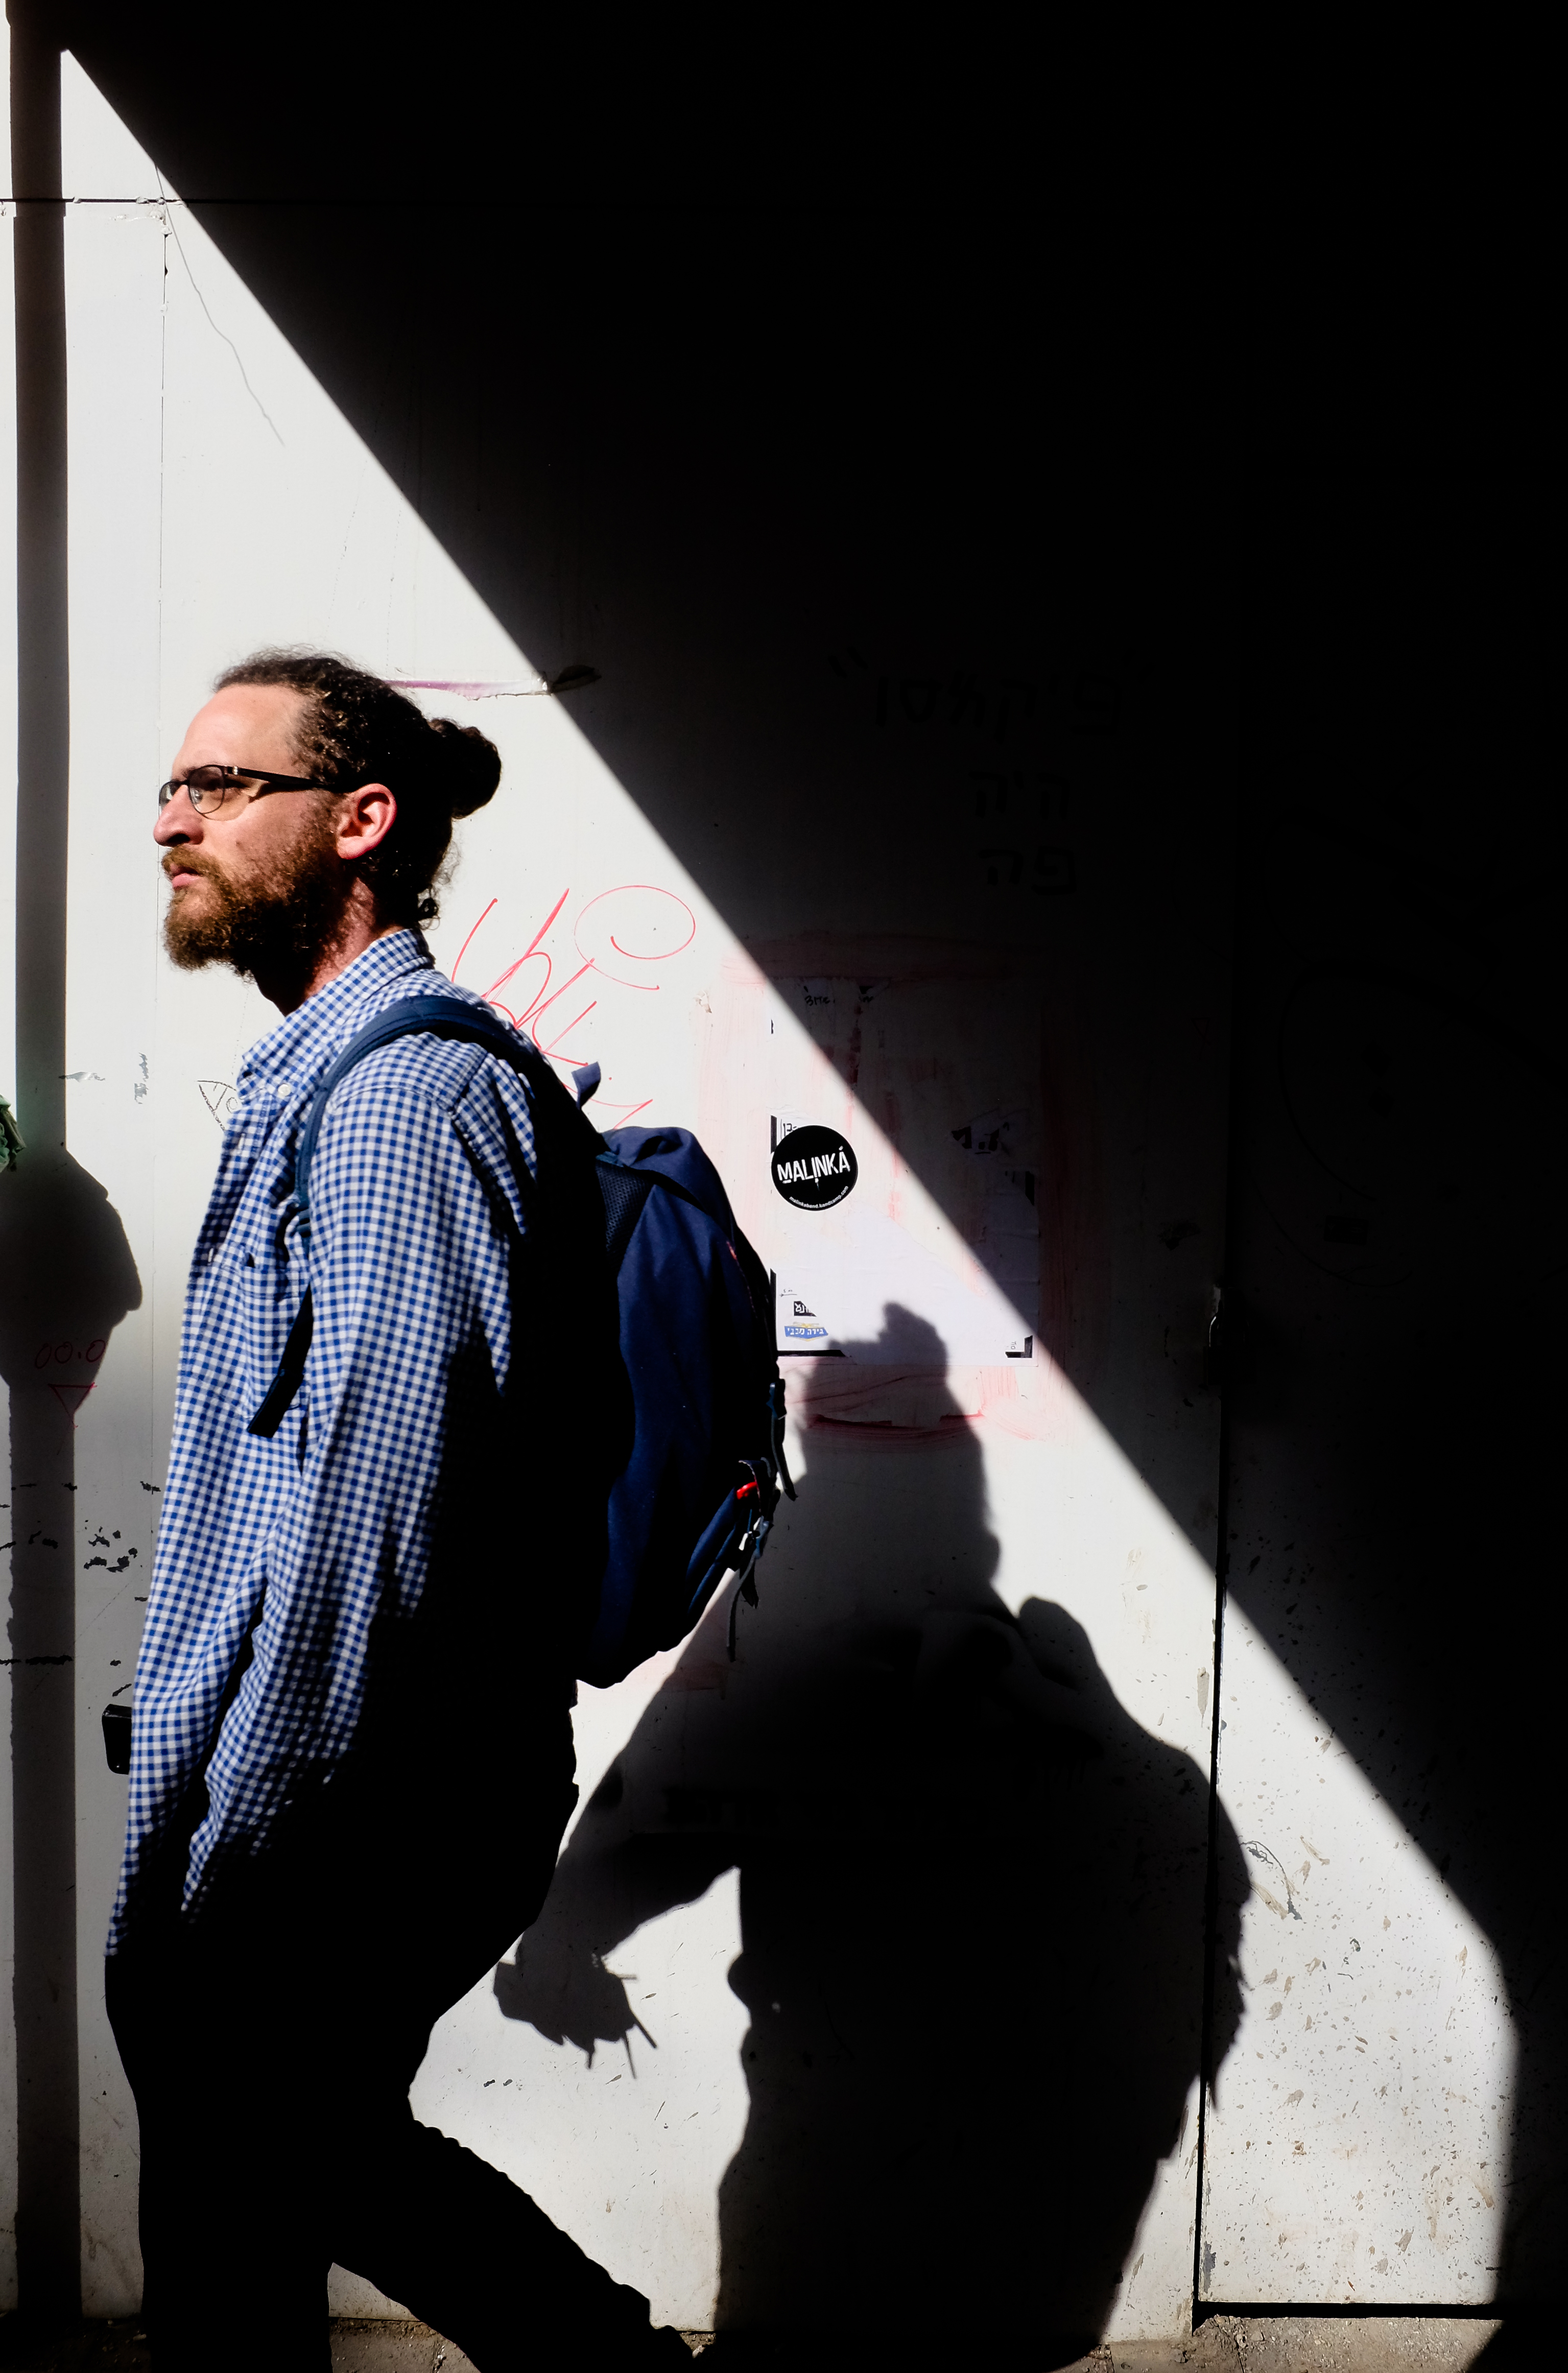
man, walking, white, street, photography, fujifilm, color, black, holding, streetphotography, art, shadows, x100, photograph, image, fuji, shape, x100s